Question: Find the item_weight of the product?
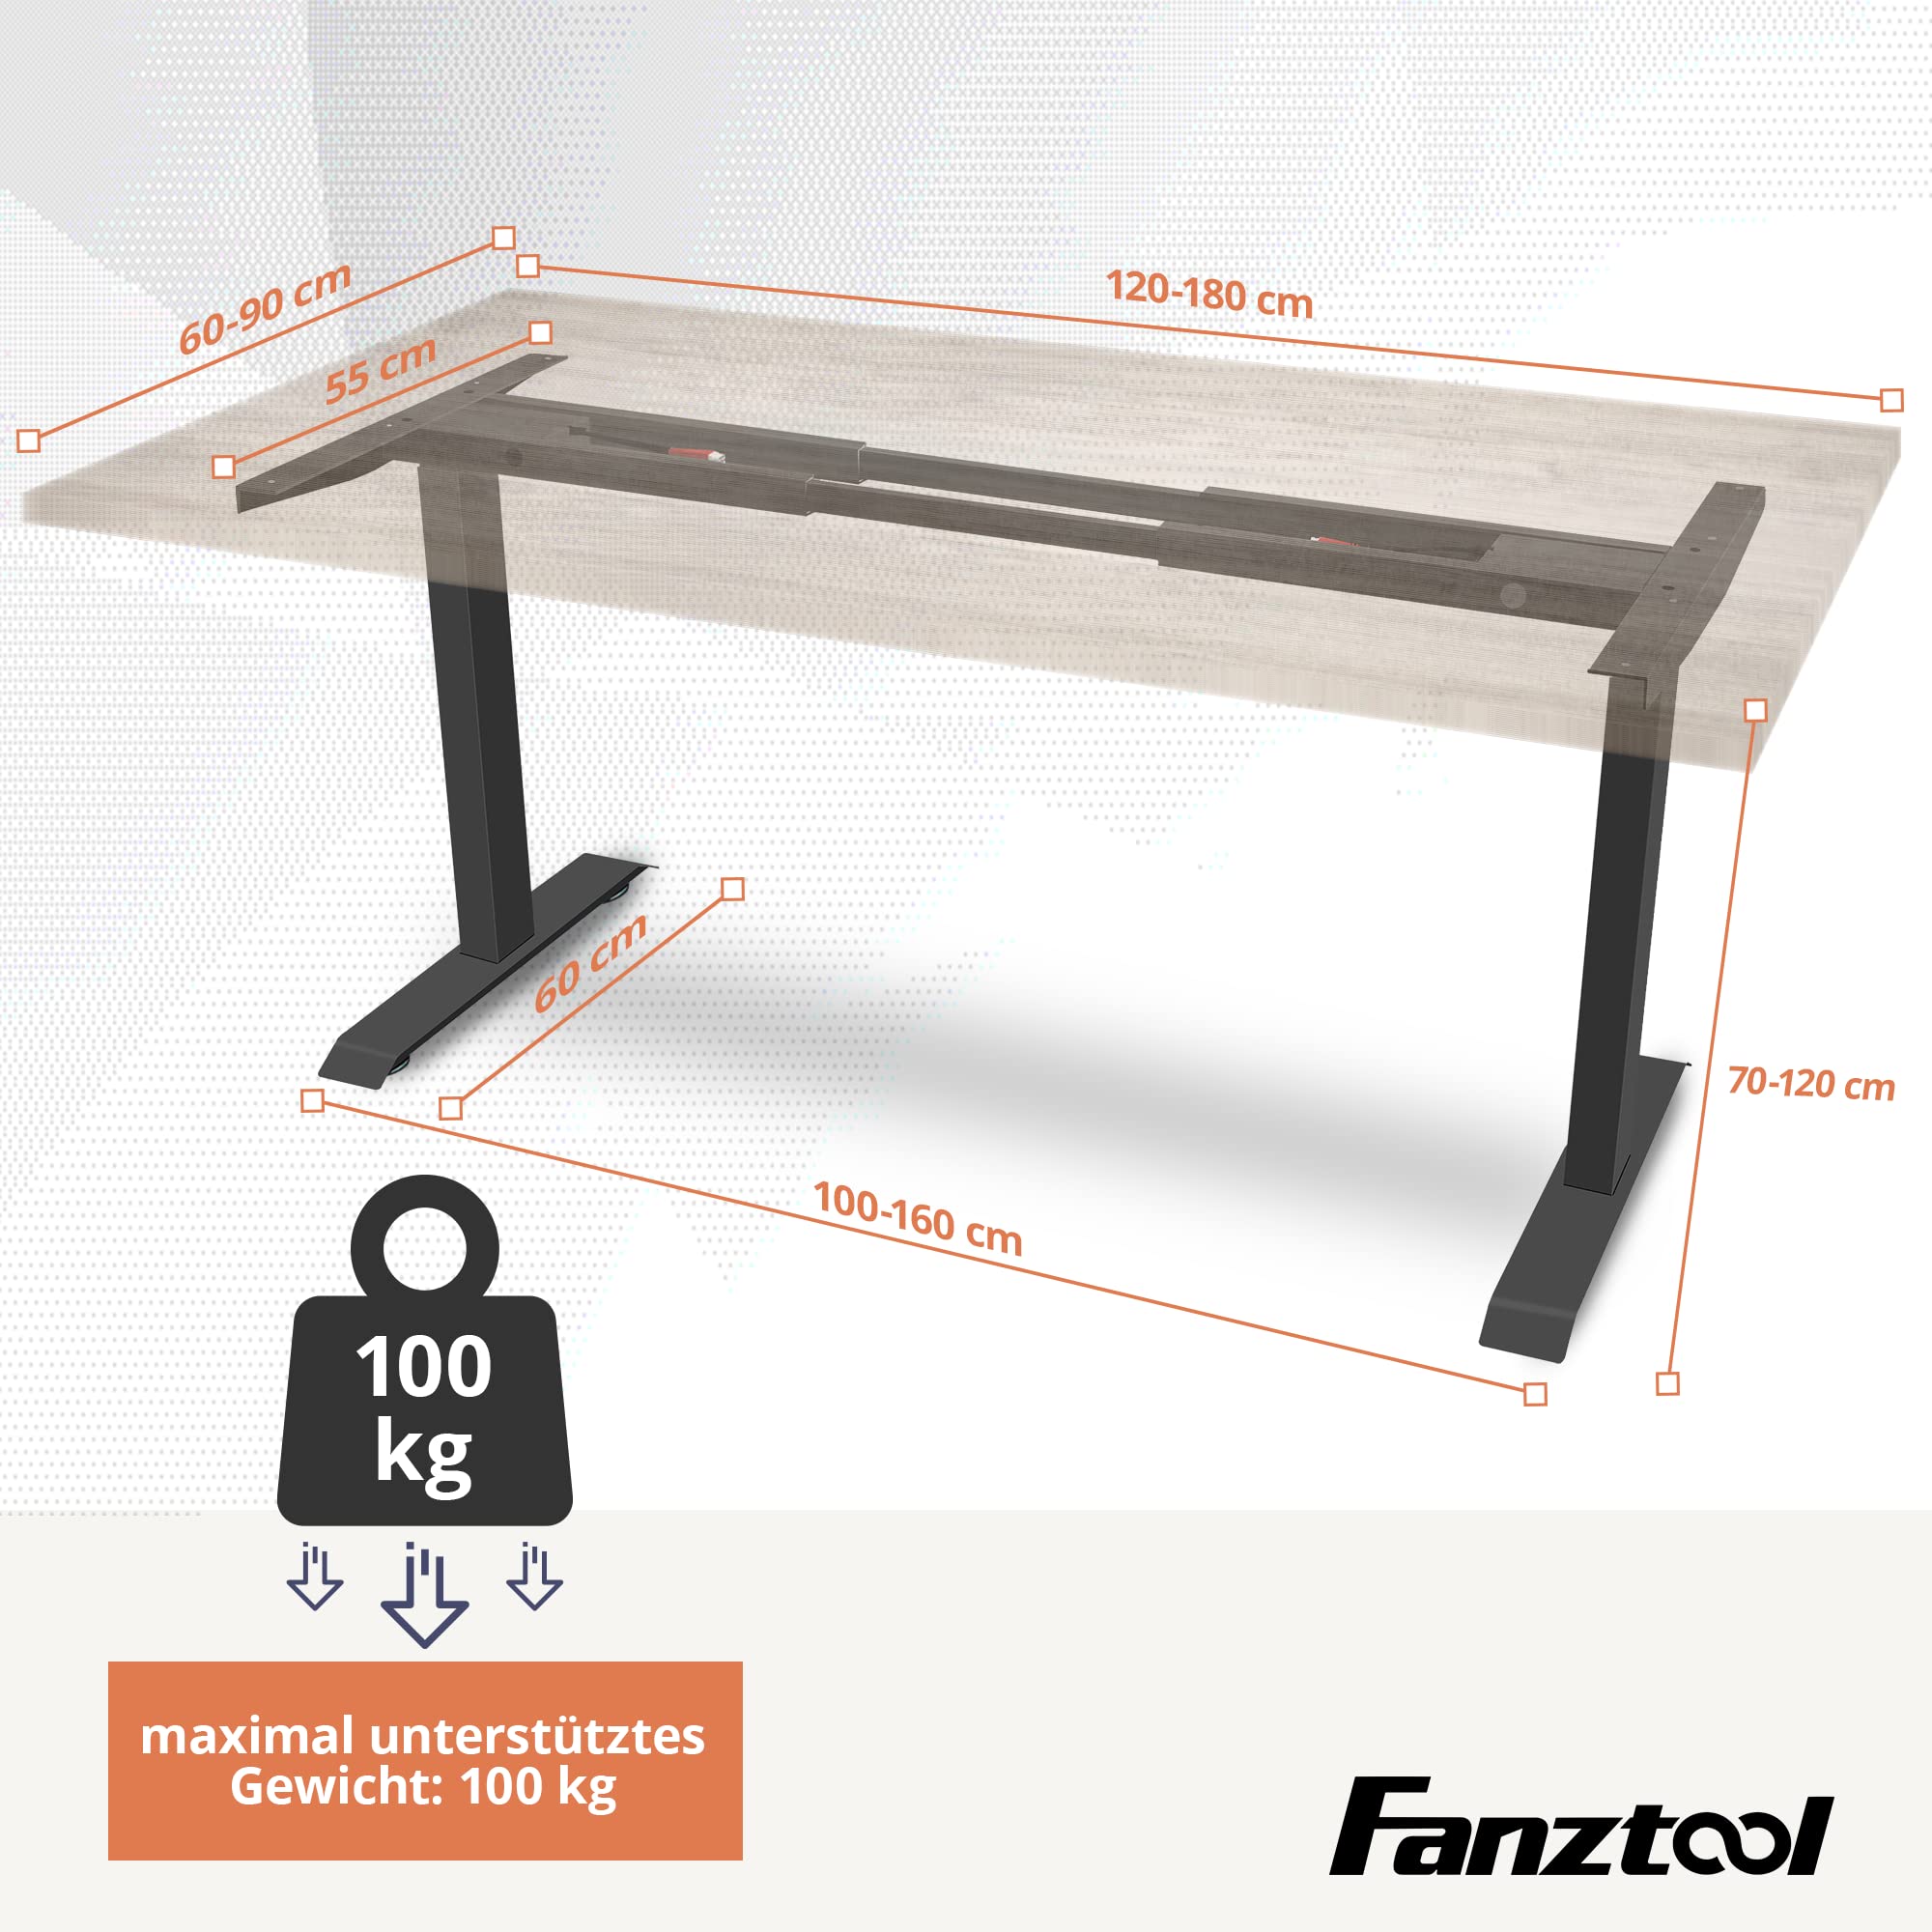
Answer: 100.0 kilogram